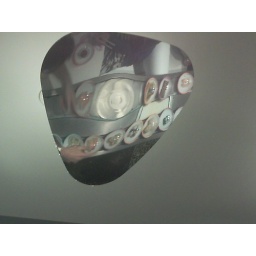
A kidney mirror on the ceiling of a conveyor belt sushi bar in Madrid.